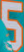
Number: 5